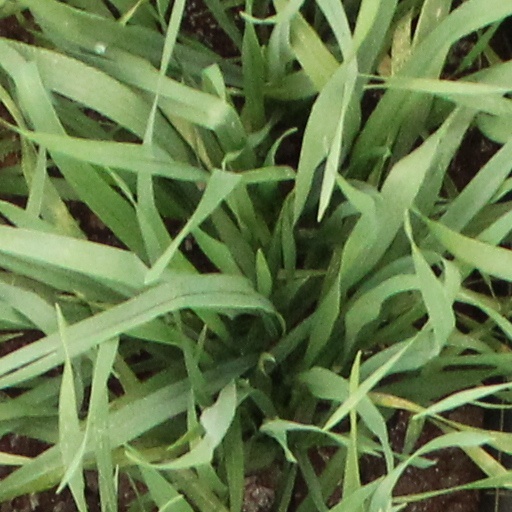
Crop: wheat